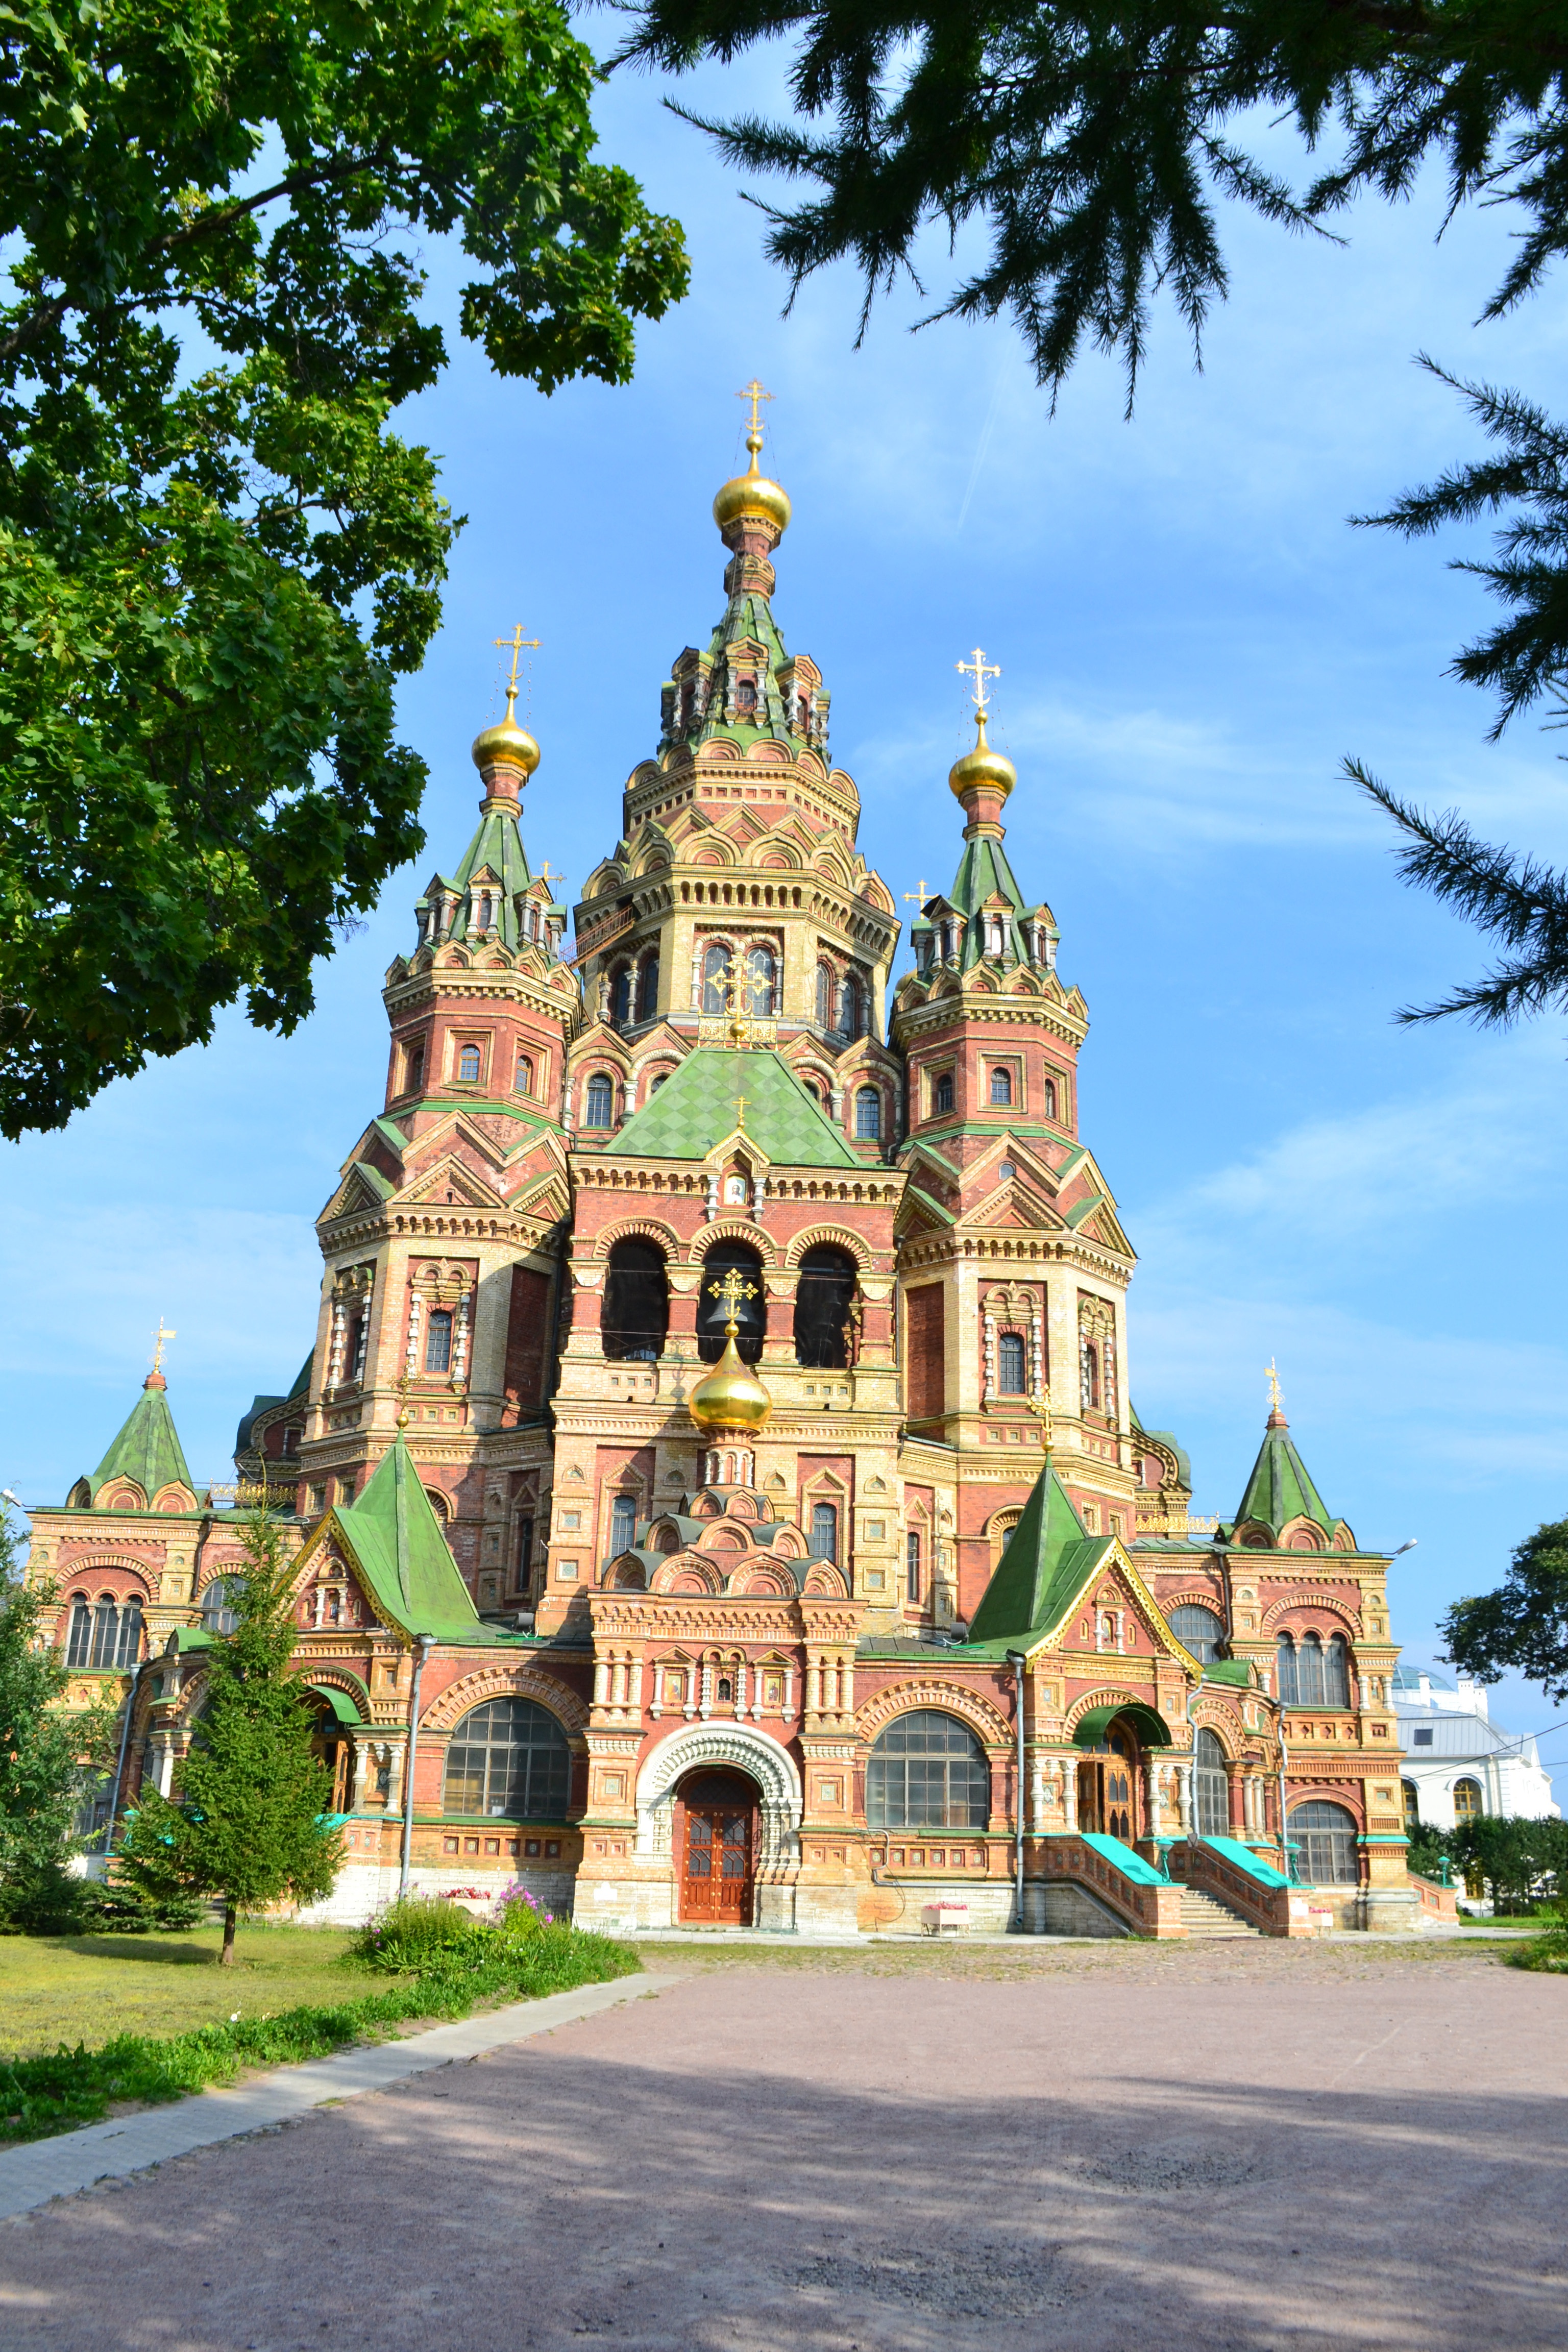
house, town, building, chateau, palace, tower, landmark, church, cathedral, place of worship, temple, monastery, orthodox, estate, russia, russian, russian church, historic site, peterhof, petrodvorets, petrodvorets peterhof